New Zealand–Thailand relations

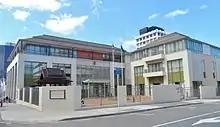
Embassy of Thailand in Wellington

New Zealand–Thailand relations refer to bilateral relations between New Zealand and Thailand. New Zealand operates an embassy in the All Seasons Place in Bangkok, whilst Thailand operates an embassy in Wellington. The current Thai ambassador to New Zealand is Waravuth Pouapinya, and the ambassador to Thailand from New Zealand is Jonathan Kings. Both are members of the Asia-Pacific Economic Cooperation.